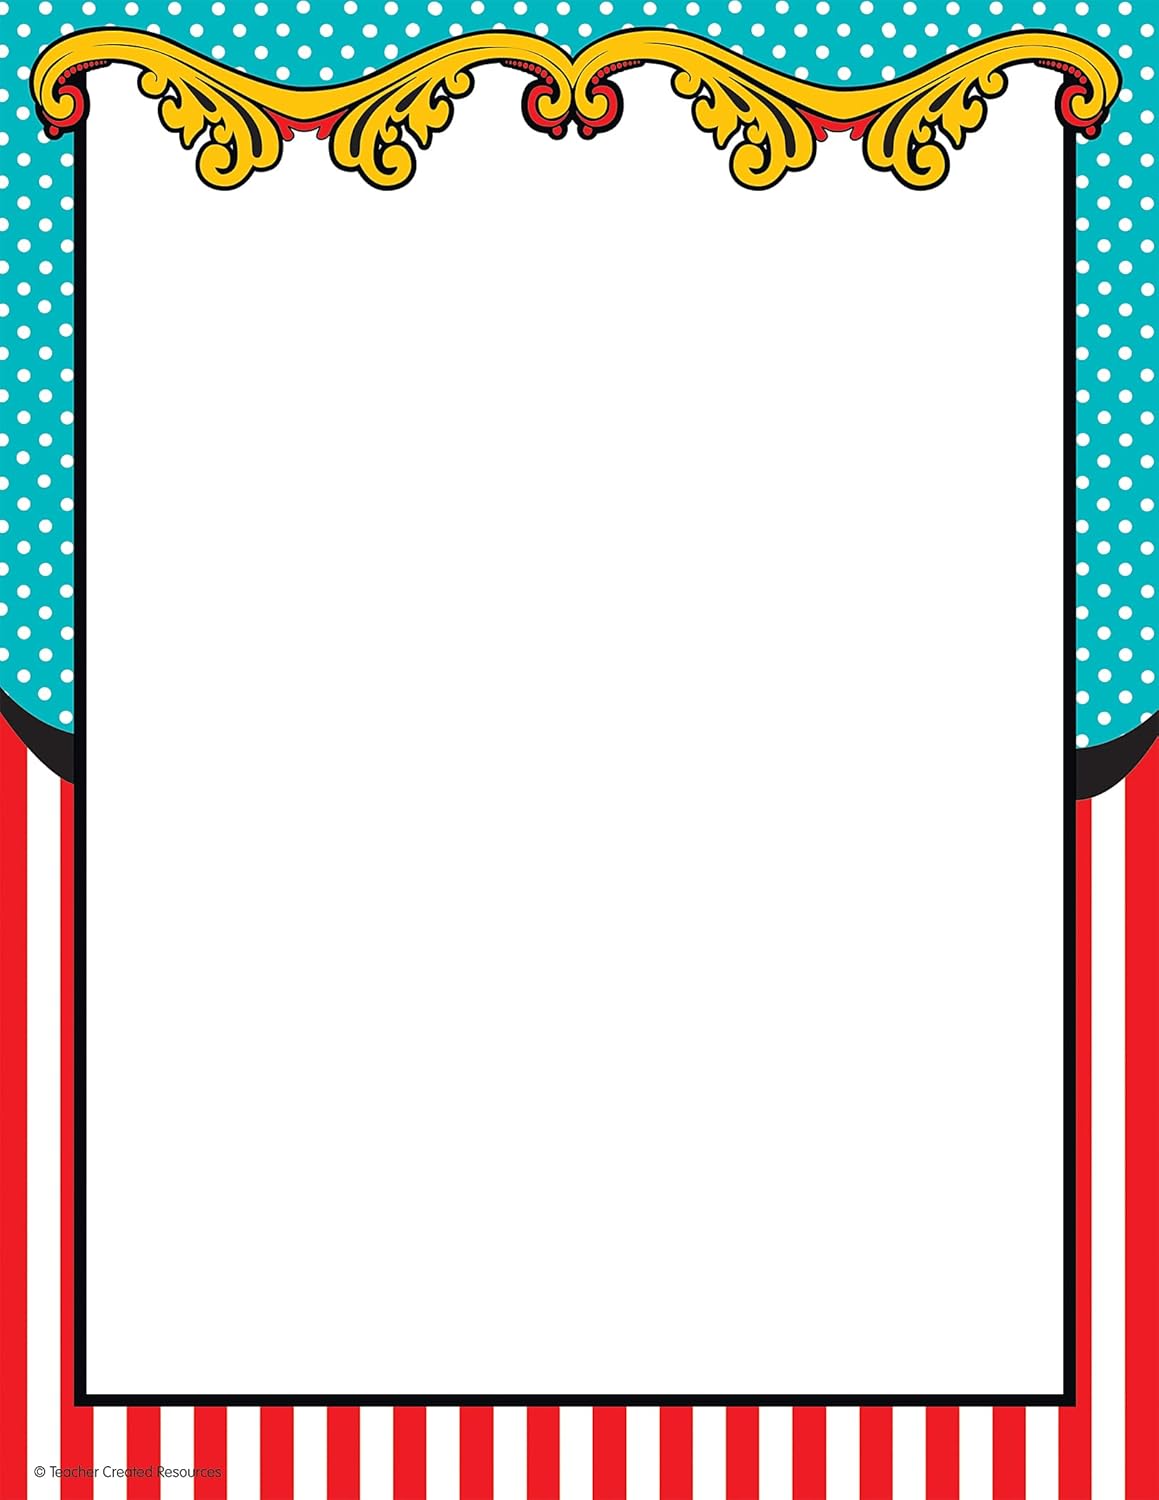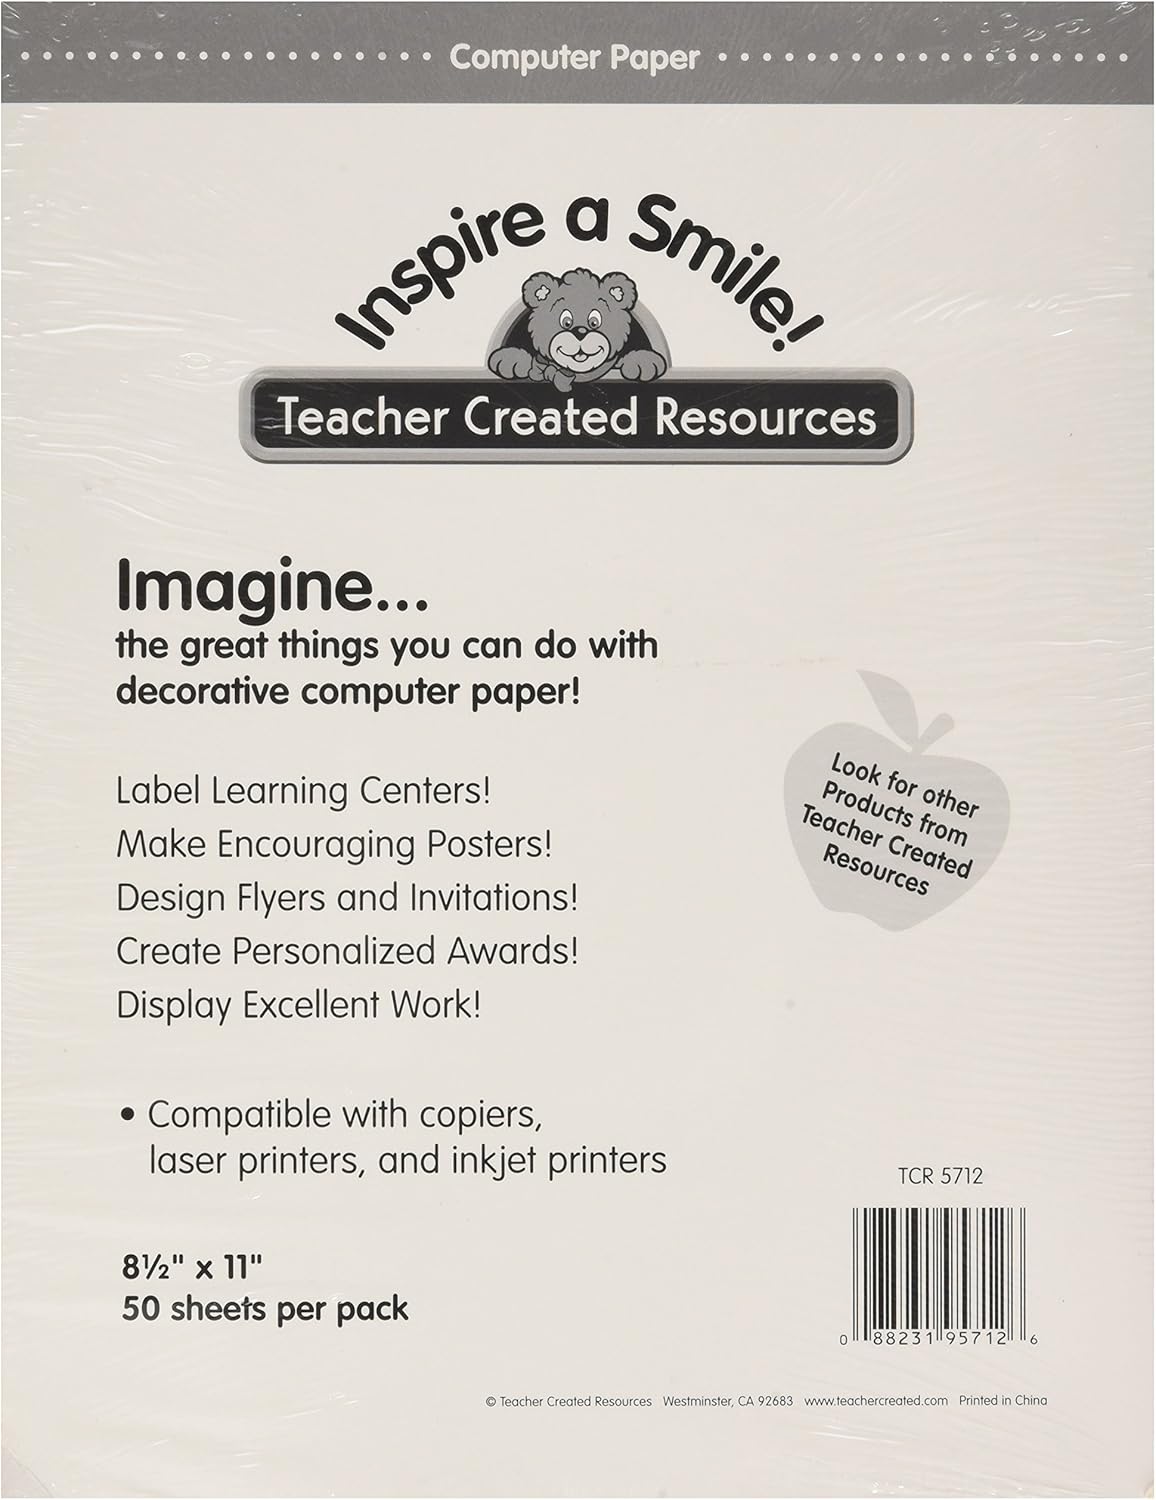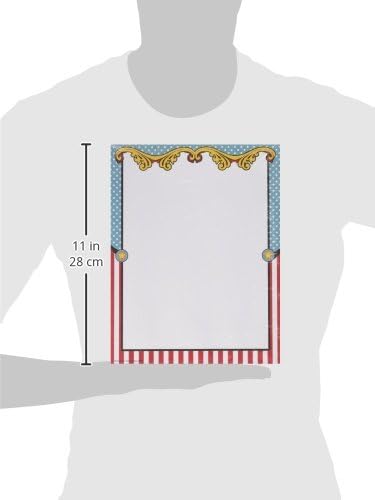
Teacher Created Resources Carnival Computer Paper (5712)
Category: Office Products
Create letters, invitations, and flyers with colorful computer paper! compatible with copiers or inkjet and laser printers.
Features: 50 sheets per pack. | Paper size 8.5" x 11" | Great for promoting School spirit